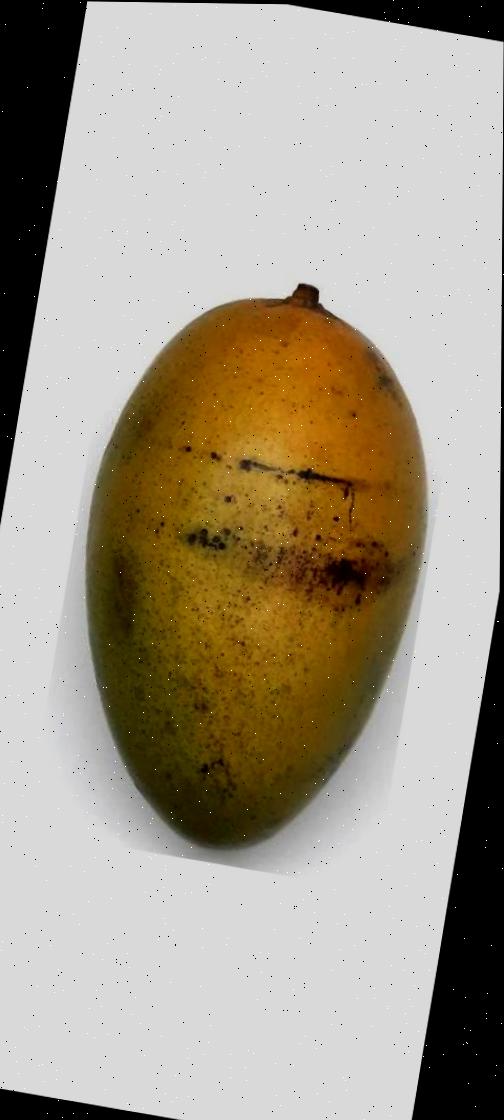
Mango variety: Rupali